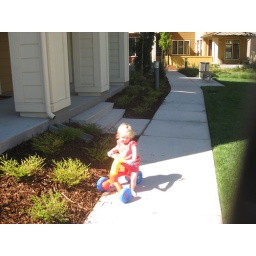
amelia on bike in front of our house